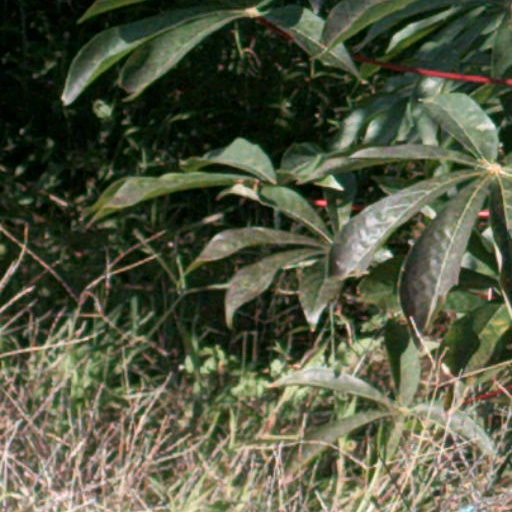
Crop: cassava